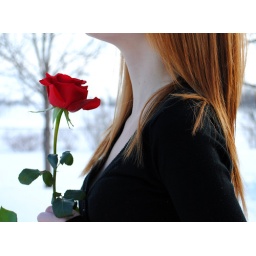
I got a rose from my boy today in school :) He is wonderful. [february 12, 2010] 96/365